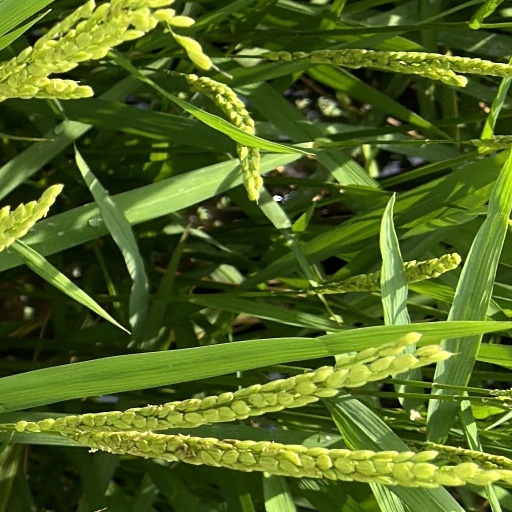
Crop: rice